Frances Tiafoe

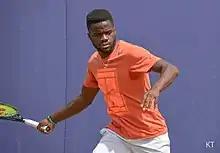
Frances Tiafoe at the 2018 Queen's Club Championships in London

At the Australian Open, Tiafoe began the year by reaching the main draw of a Grand Slam through qualifying for the first time and then recording his first career major match win over Mikhail Kukushkin. To close out the winter hard court season, he also qualified for the Miami Masters and won his first round match before falling to Roger Federer. Tiafoe followed up a good start to the year on the hard courts with a very impressive clay court season that helped his ranking climb to No. 65 in the world. He began with the US Men's Clay Court Championships in Houston, where he reached his first career ATP final in the doubles event, after partnering with veteran Dustin Brown as a wildcard entry. He then continued his success on clay by winning back-to-back Challenger titles over the next three weeks at the Sarasota Open on green clay and the Open du Pays d'Aix on red clay, the former of which included a victory over former top-10 player Jürgen Melzer in the semifinals.